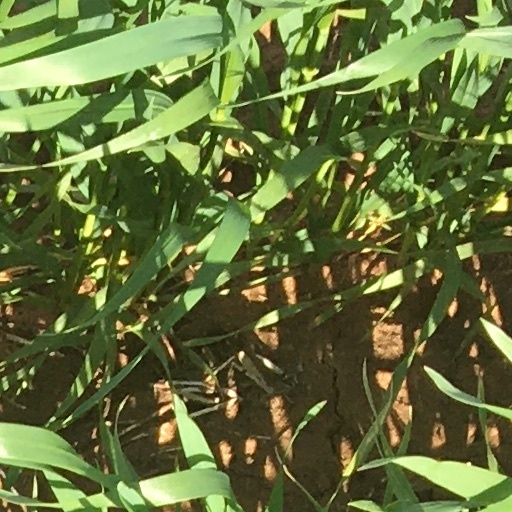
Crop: wheat